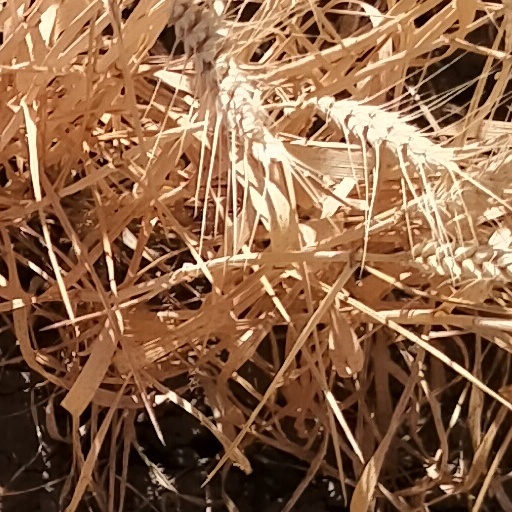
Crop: wheat